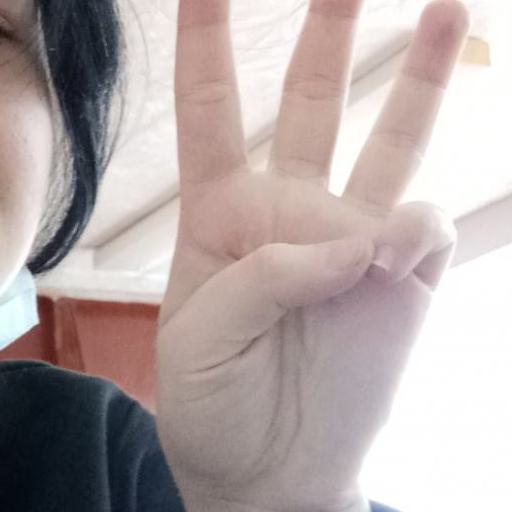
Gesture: three